Samuel Gitterman

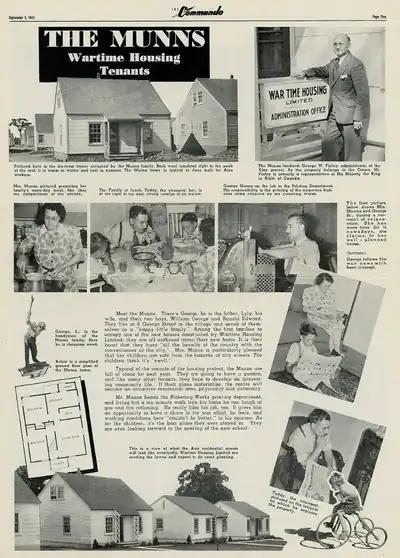
A newsletter advertisement for a Wartime Housing Limited-built and CMHC-administered development in Ajax, Ontario. The later-stages of planning for Ajax were overseen by Samuel Gitterman.

The economic boom of the Second World War, a need for new housing near military bases, and a desire amongst Canadians for single-family private homes brought a rapid growth in suburban subdivision development. Wartime Housing Ltd., a federal crown corporation, took over many of the responsibilities from the National Housing Administration and began to rapidly develop subdivisions for war workers and their families near military sites across Canada. Over a five-year period, WHL constructed almost 26,000 rental units to house war workers, along with primary and secondary schools, fire stations, and community centres to support them and their families.